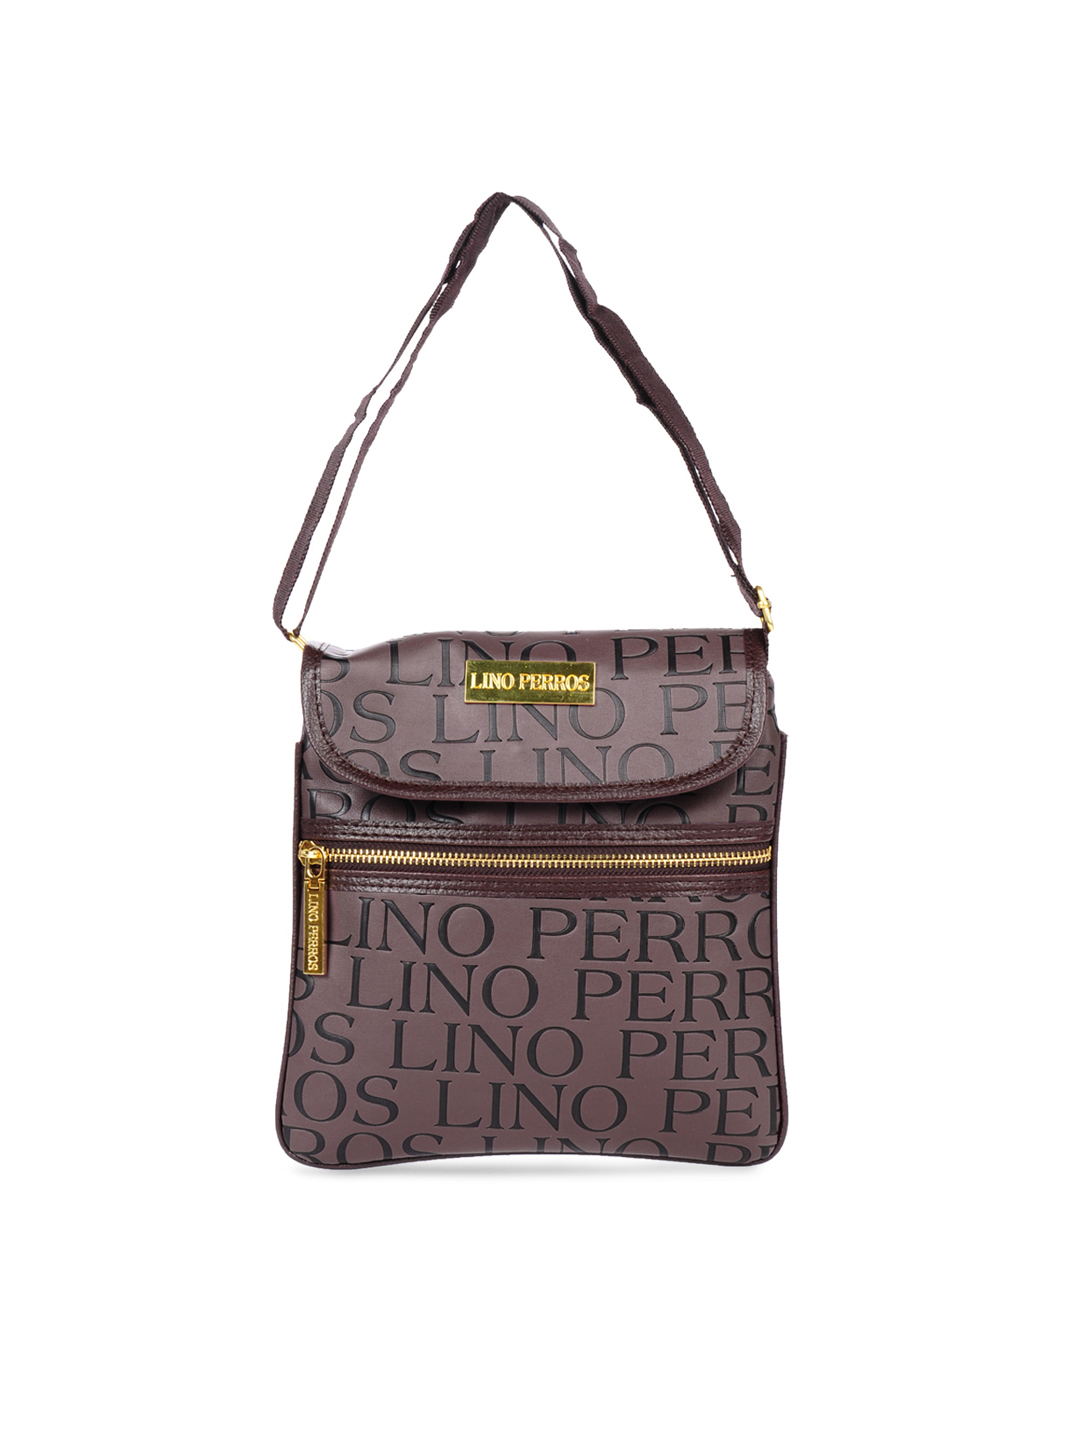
Lino Perros Women Brown Sling Bag
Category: Accessories / Bags / Handbags
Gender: Women
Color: Brown
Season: Summer 2012
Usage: Casual